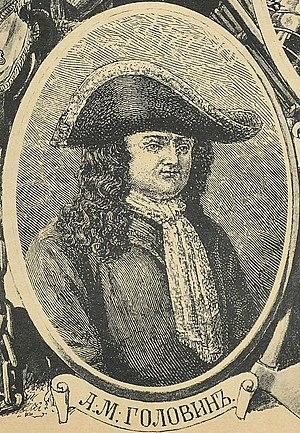
Avtonom Golovine, en russe Автоном Михайлович Головин, est un militaire russe, mort en 1720.